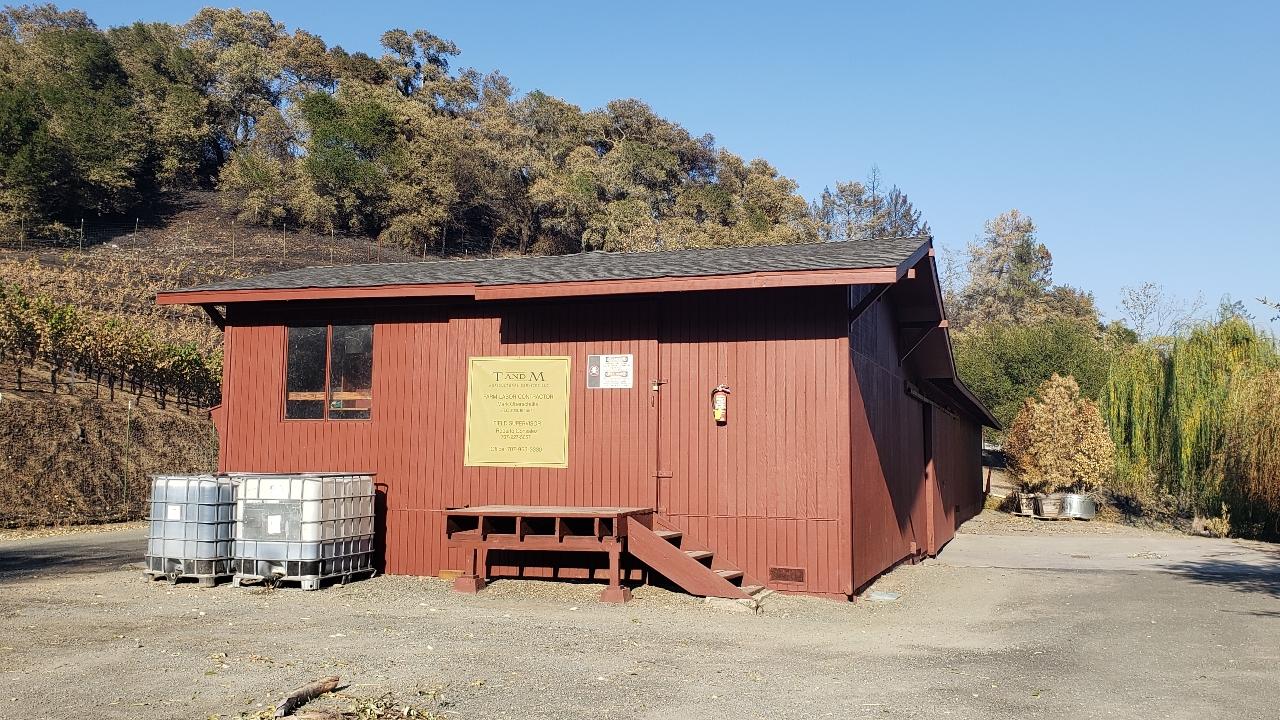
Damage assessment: no_damage